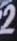
Number: 2